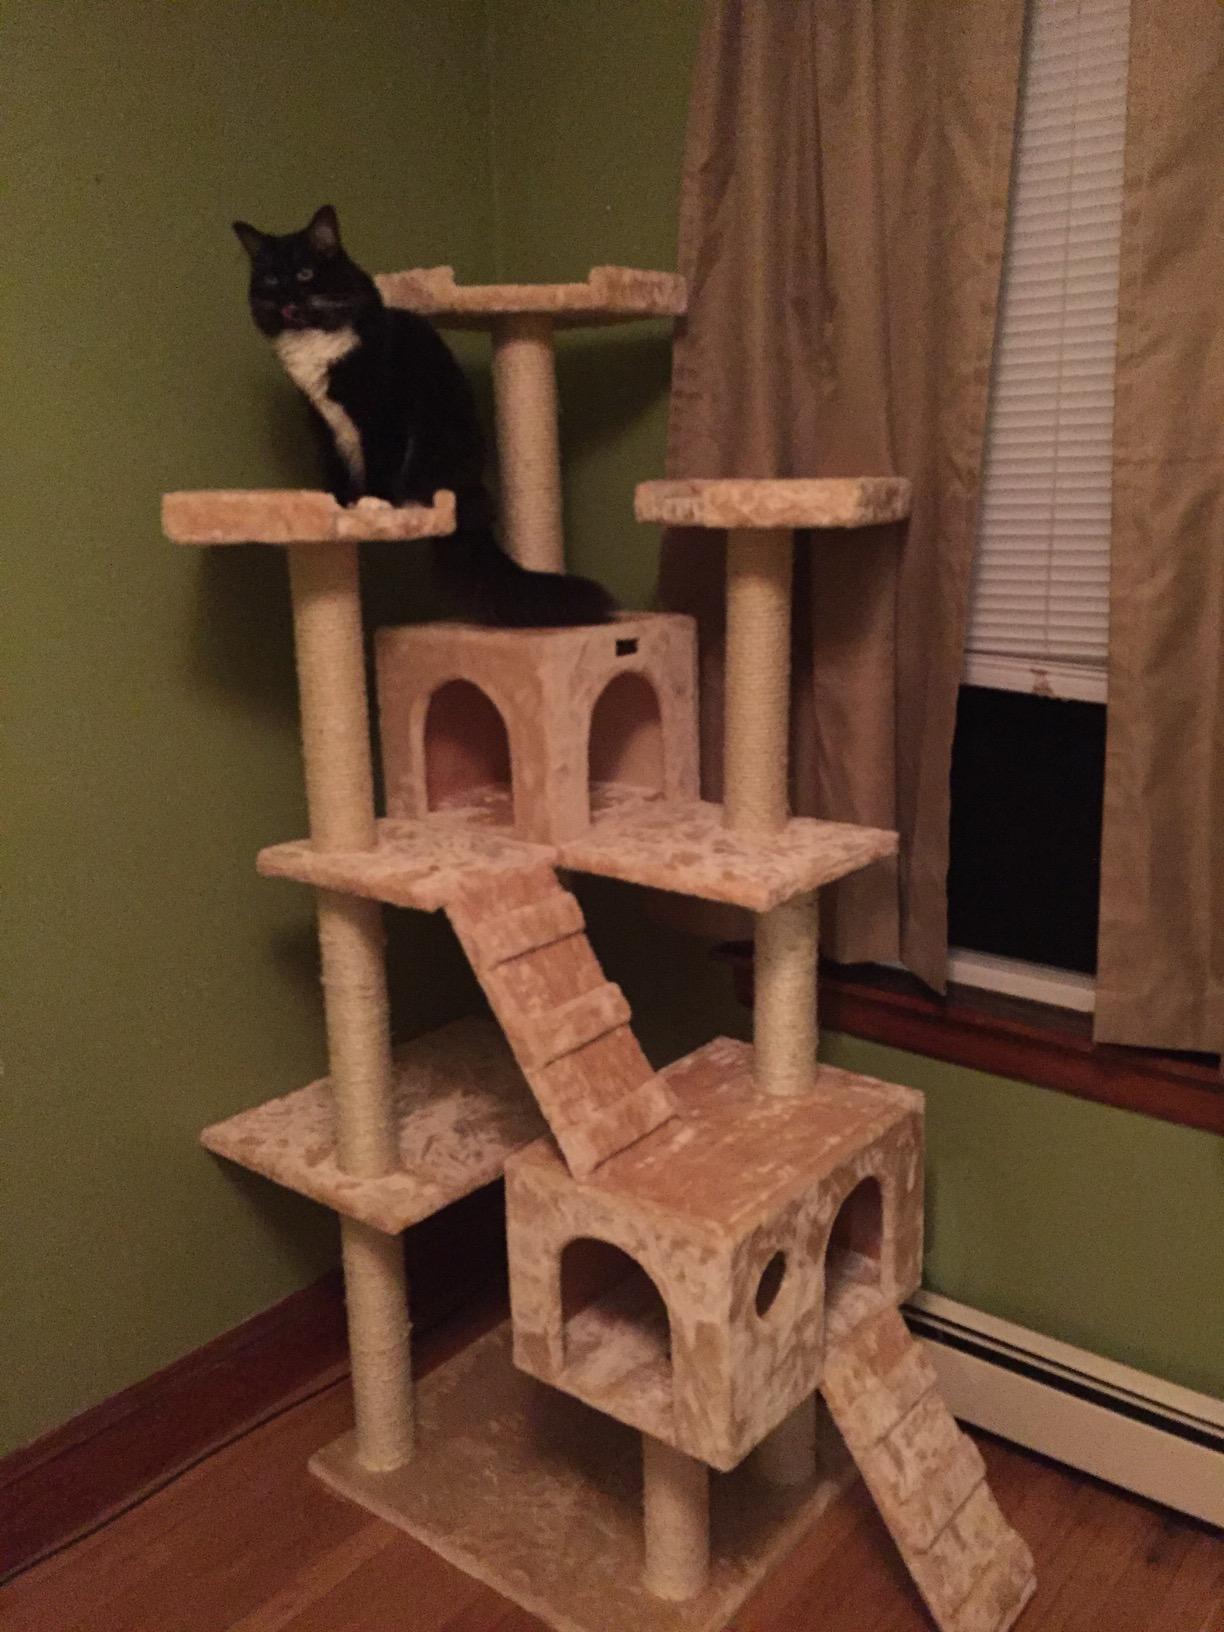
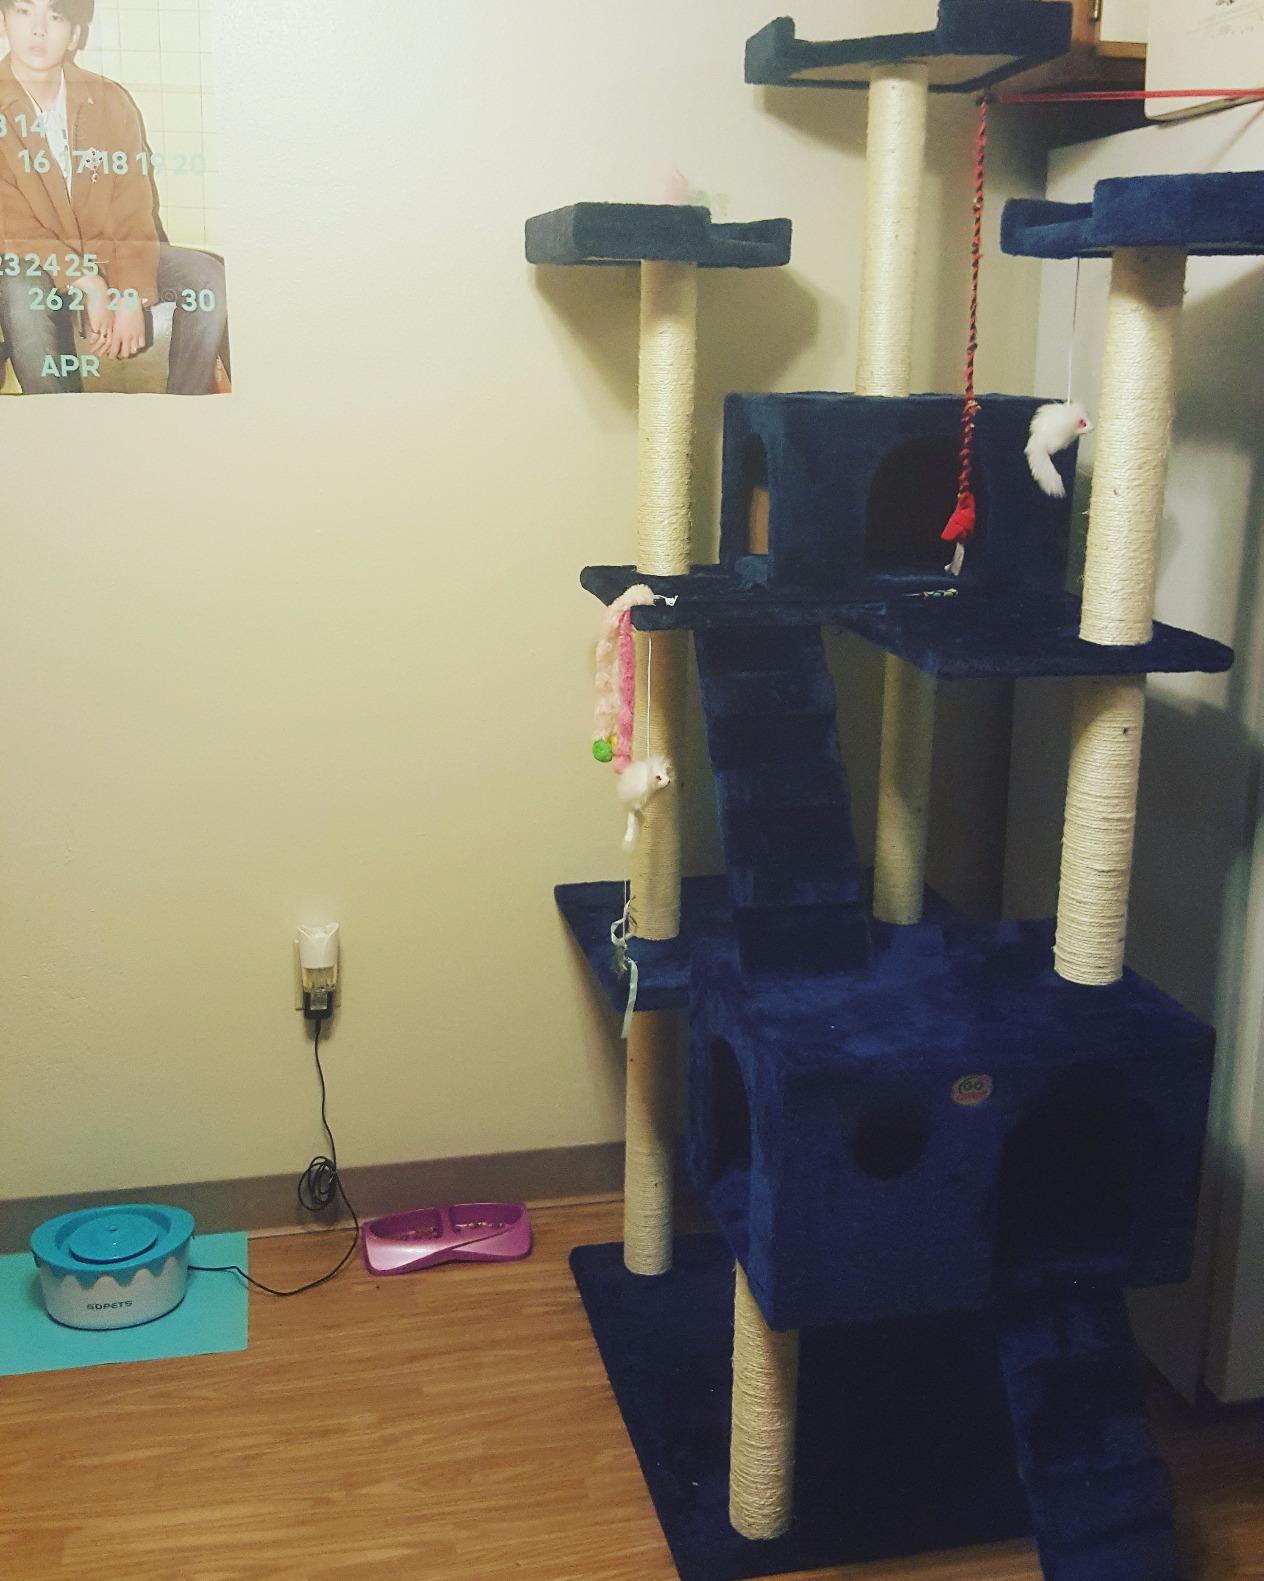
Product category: items_cat tree
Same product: no